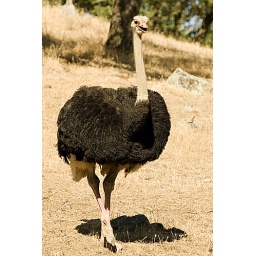
male ostrich distinguished by black feathers